Brantford

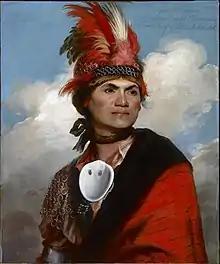
Thayendanegea or Joseph Brant, Mohawk military and political leader

The Iroquoian-speaking Attawandaron, known in English as the Neutral Nation, lived in the Grand River valley area before the 17th century; their main village and seat of the chief, Kandoucho, was identified by 19th-century historians as having been located on the Grand River where present-day Brantford developed. This community, like the rest of their settlements, was destroyed when the Iroquois declared war in 1650 over the fur trade and exterminated the Neutral nation.